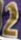
Number: 2